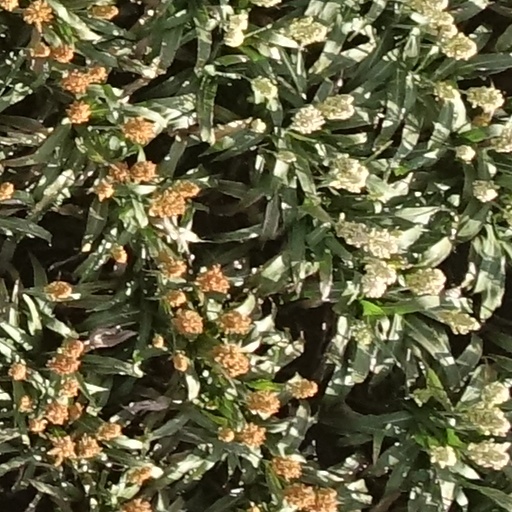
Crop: sorghum